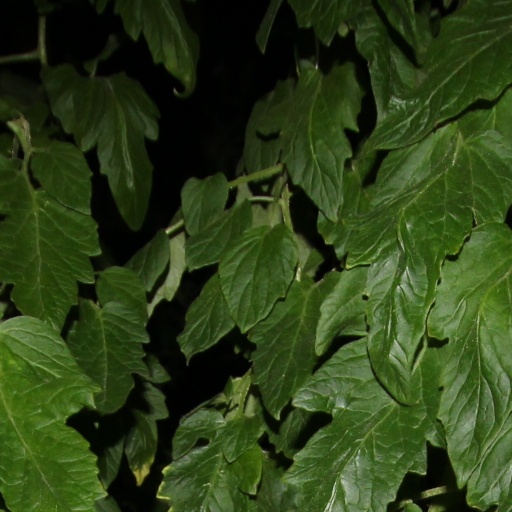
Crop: tomato